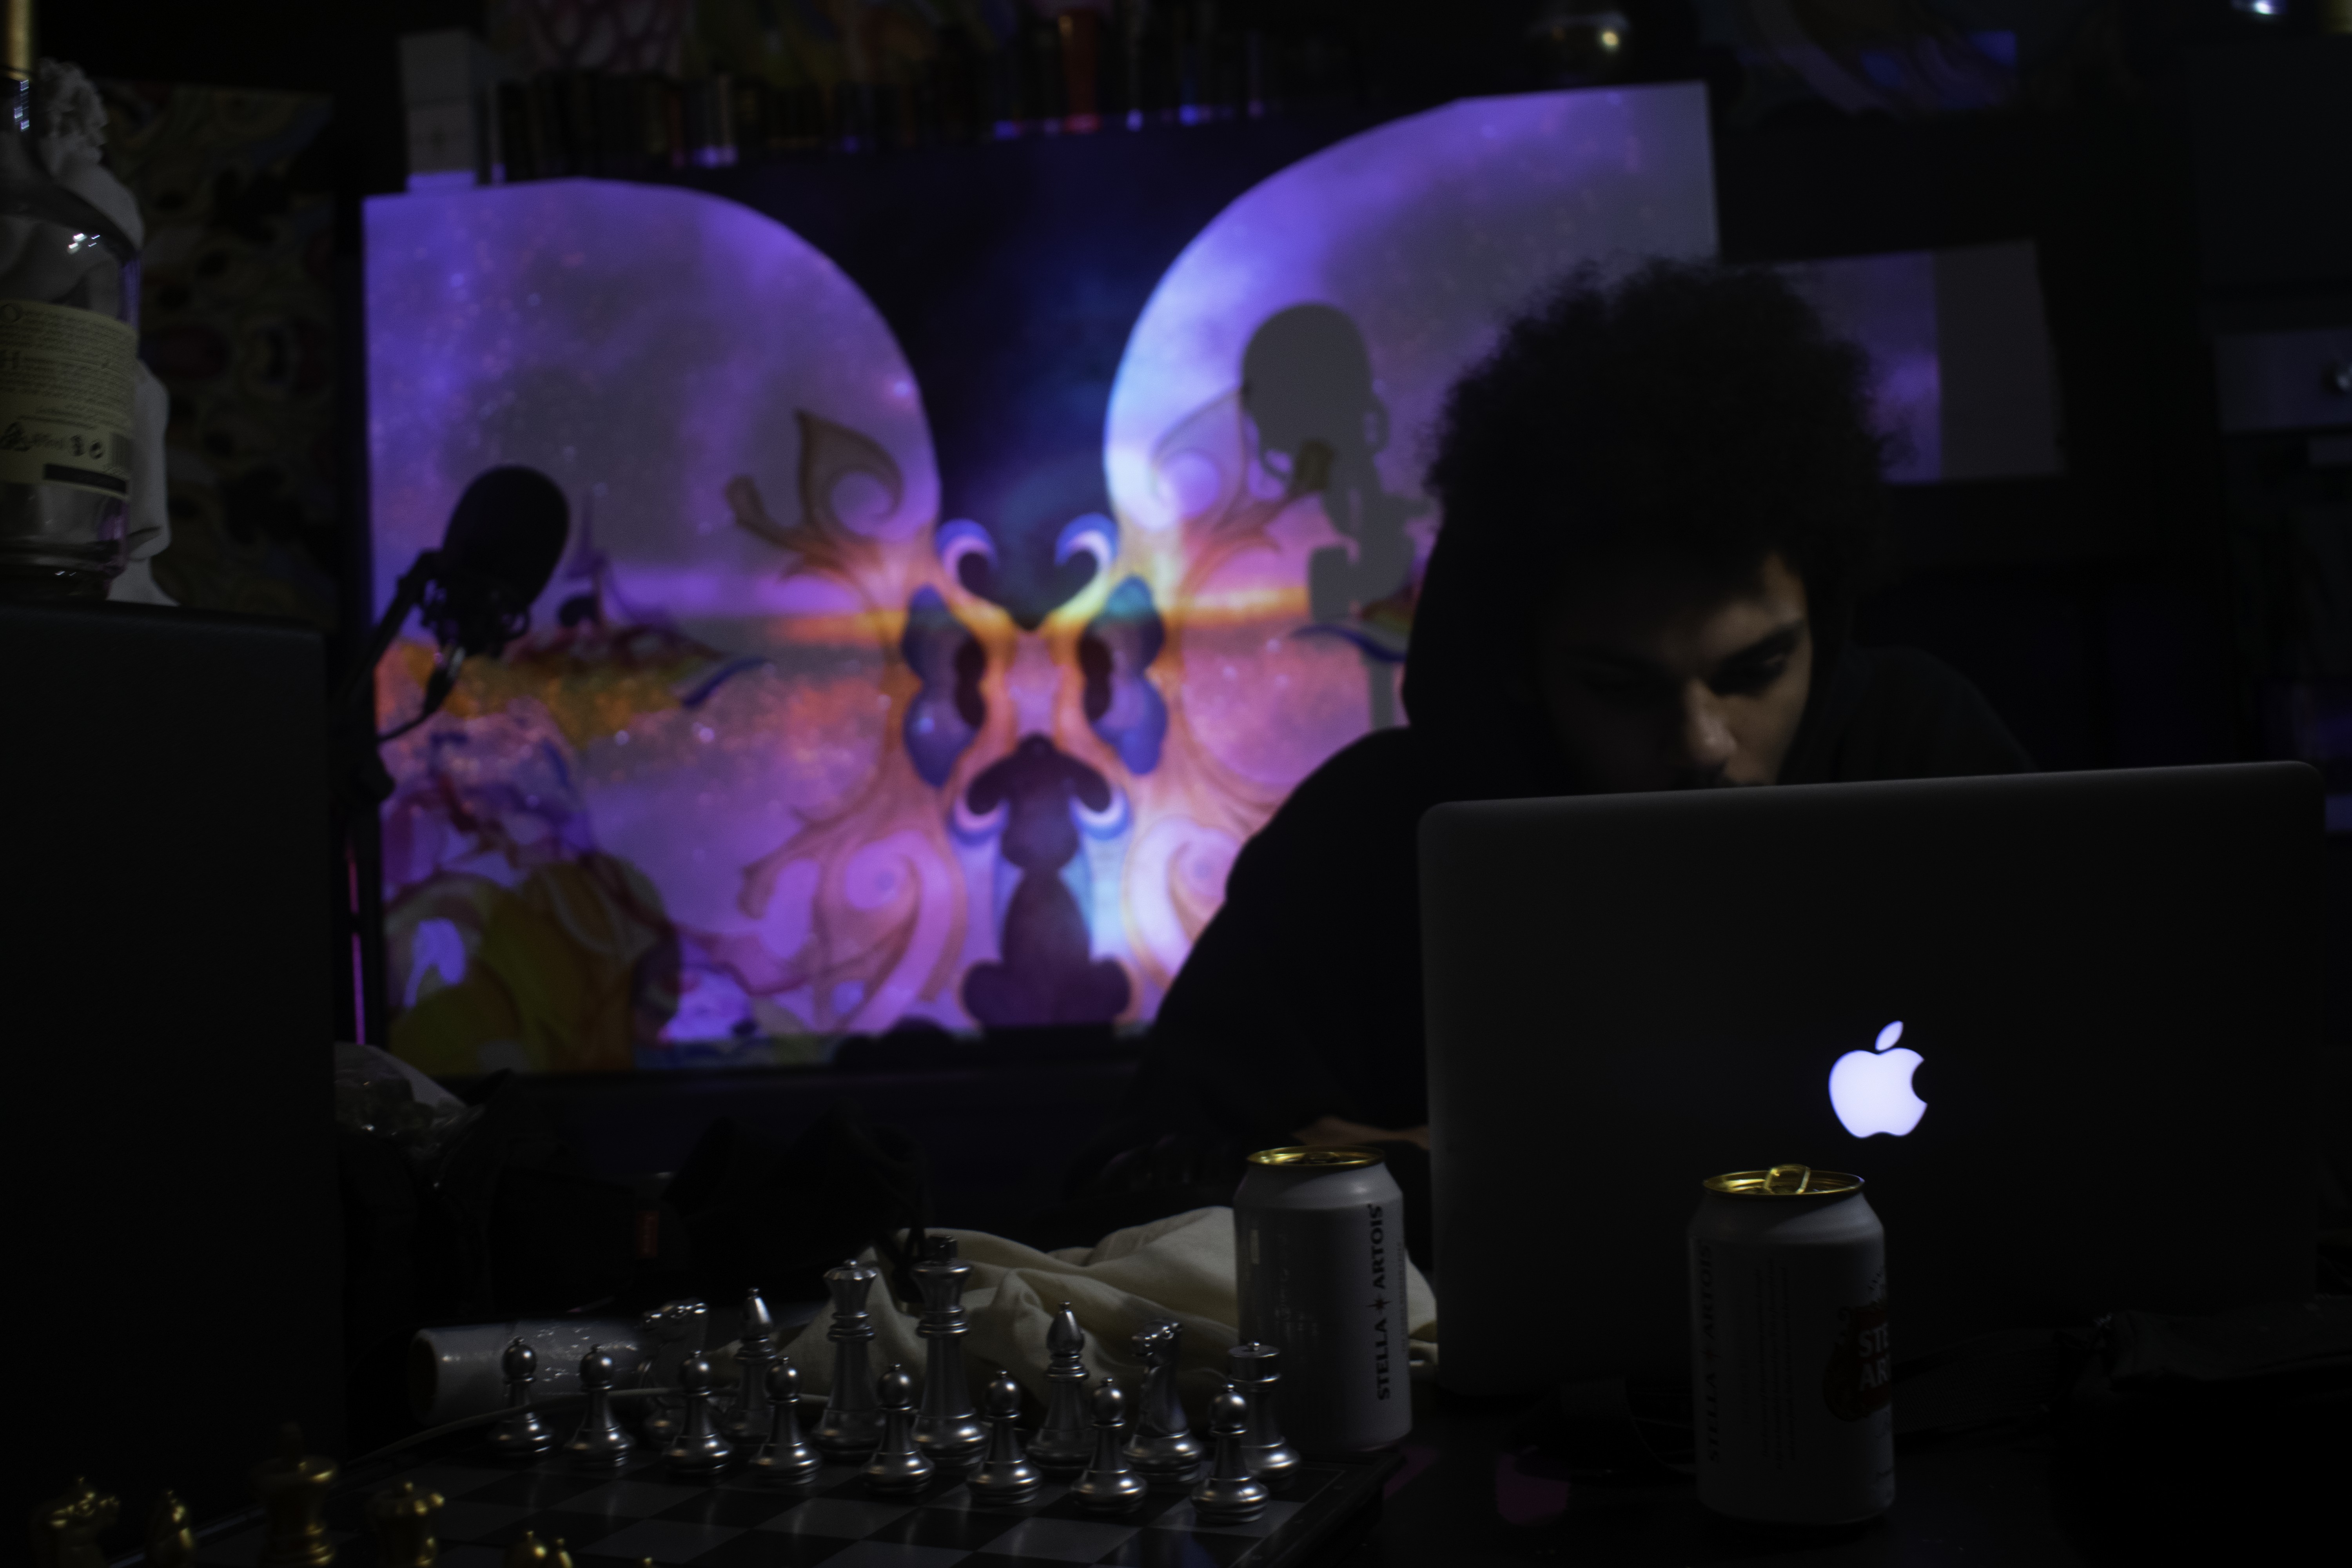
Brecht, Corbeel, illustration, art, work, photography, outside, inside, light, composition, national, nature, color, colour, design, popular, tree, france, belgium, germany, italy, brussels, Brecht Corbeel, decoration, props, concept art, photobashing, reference, blog, people, panda, performance, darkness, performance art, night, performing arts, stage, visual arts